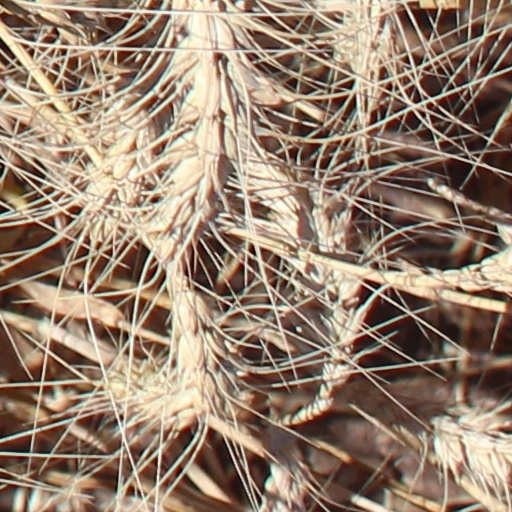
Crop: wheat